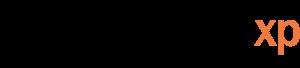
Première génération : des relais aux lampes
L'histoire de Microsoft Windows commence en 1983, quand Microsoft annonce le développement de Windows, une interface graphique pour son système d'exploitation MS-DOS. Le produit a évolué d'une simple interface à deux familles de système d'exploitation, chacune avec sa codebase et son système de fichier.